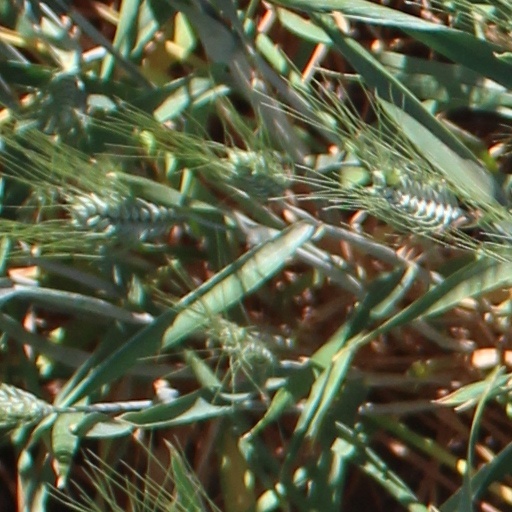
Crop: wheat